2000 SEC Championship Game

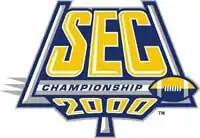
2000 SEC Championship logo

The 2000 SEC Championship Game was won by the Florida Gators 28–6 over the Auburn Tigers. The game was played in the Georgia Dome in Atlanta on December 2, 2000 and was televised to a national audience on ABC.